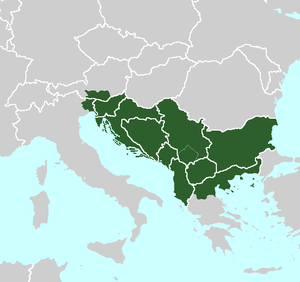
Les Slaves sont un groupe ethno-linguistique indo-européen qui parle les différentes langues slaves du groupe linguistique balto-slave plus large. Ils sont originaires d’Eurasie et s’étendent de l’Europe centrale, orientale et méridionale, au nord et à l'est jusqu'au nord-est de l'Europe, en Asie du Nord et en Asie centrale, ainsi qu’historiquement en Europe occidentale et en Asie occidentale. À partir du début du viᵉ siècle, ils s’étendent pour habiter la plupart des pays d’Europe centrale, orientale et du sud-est. En raison de l'immigration, il existe aujourd'hui une importante diaspora slave en Amérique du Nord, notamment aux États-Unis et au Canada.